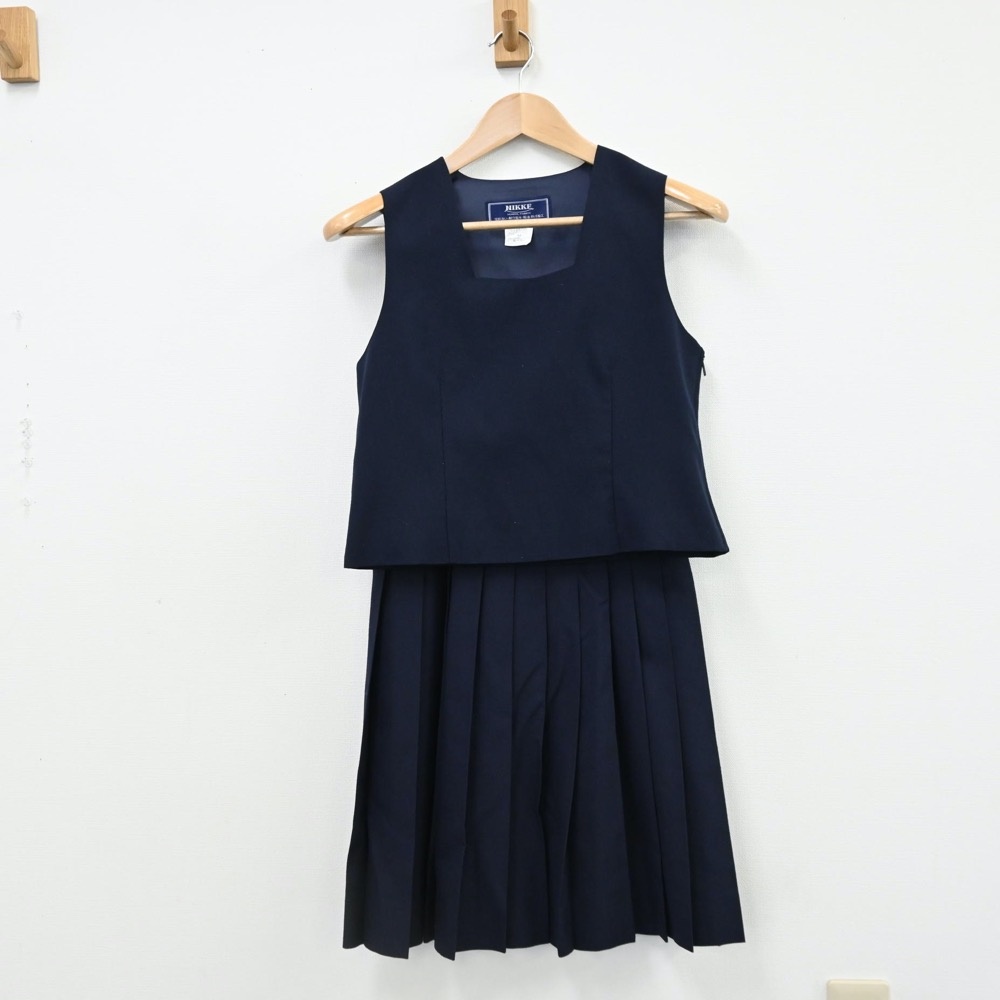
【中古】埼玉県 さいたま市立与野南中学校 女子制服 3点（ベスト・スカート）sf008580
ベスト 表記サイズ：M 肩幅：34 商品状態：使用感はあるが、ダメージは比較的目立たない 個数：2 スカート ウエスト：63 スカート丈：60 商品状態：使用感はあるが、ダメージは比較的目立たない 個数：1
Brand: 中古制服通販パレイド
Category: Apparel & Accessories > Clothing > Uniforms > School Uniforms